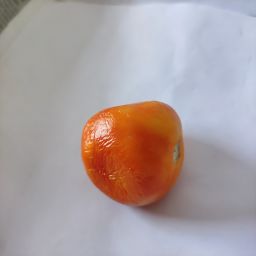
Crop: Tomato
Quality: Old